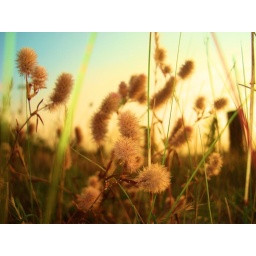
Field of fuzzies glowing in the pink sunshine at sunrise in a field by the beach.